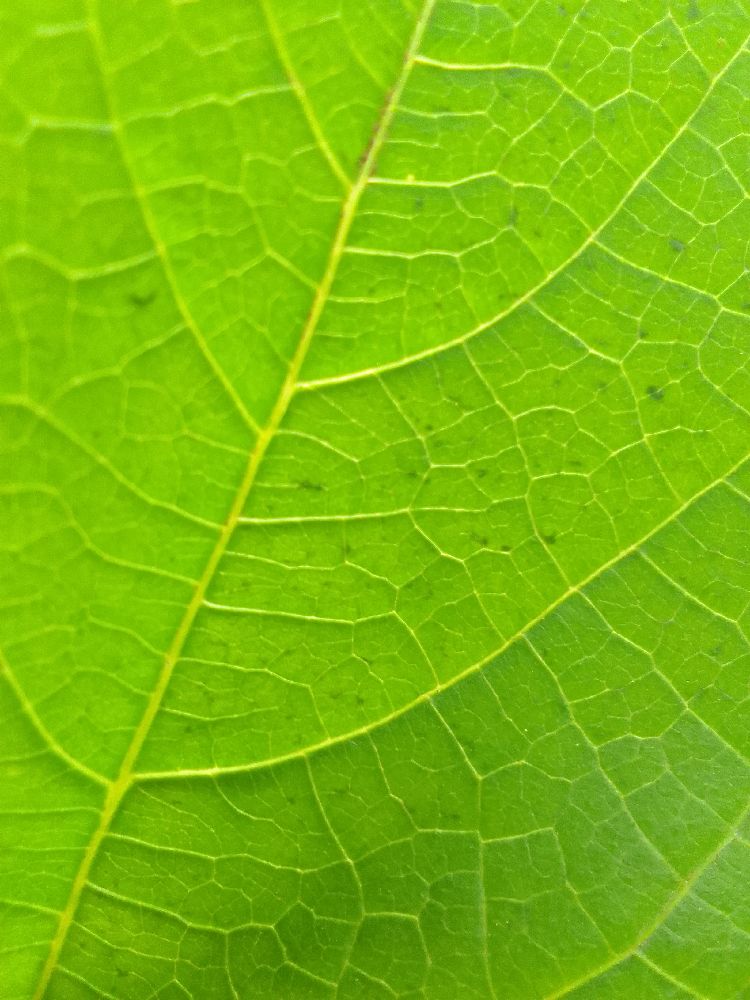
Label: healthy